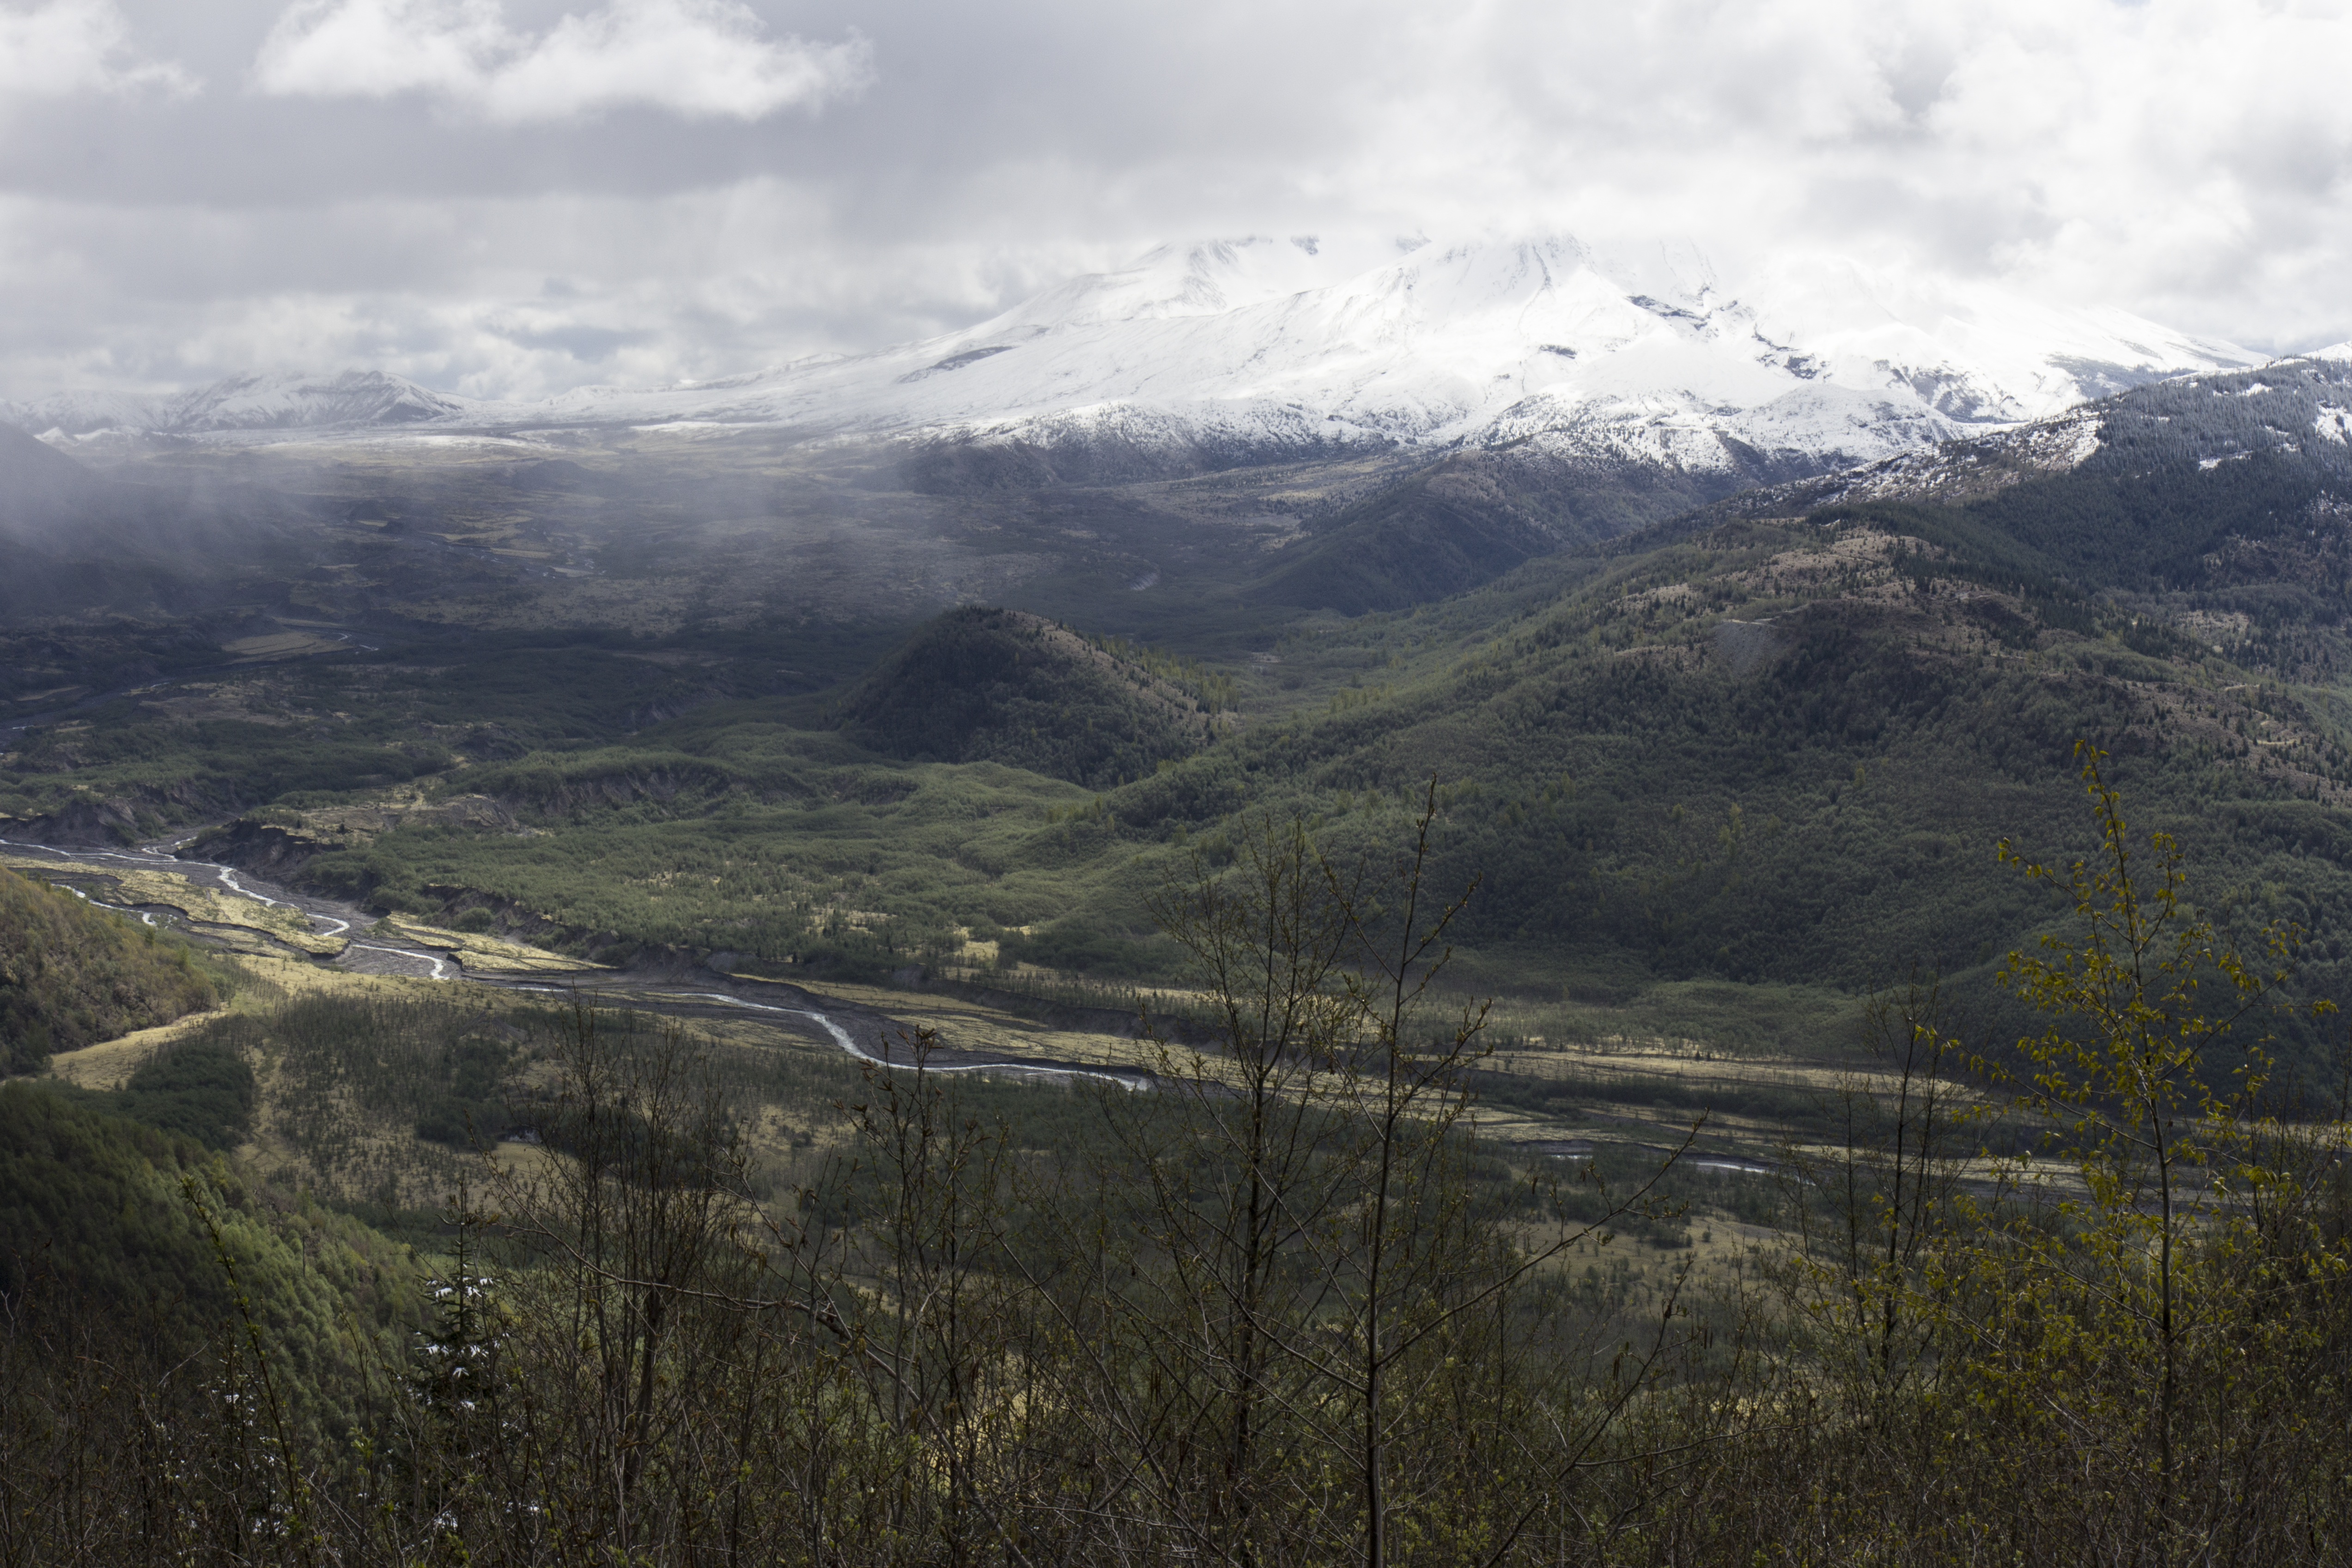
landscape, nature, forest, outdoor, wilderness, mountain, snow, cloud, hiking, cloudy, hill, lake, view, peak, river, valley, mountain range, panorama, high, weather, overcast, reservoir, freedom, highland, ridge, summit, above, trees, mountains, alps, vegetation, plateau, fell, top, loch, rural area, landform, aerial photography, mountain pass, geographical feature, atmospheric phenomenon, mountainous landforms